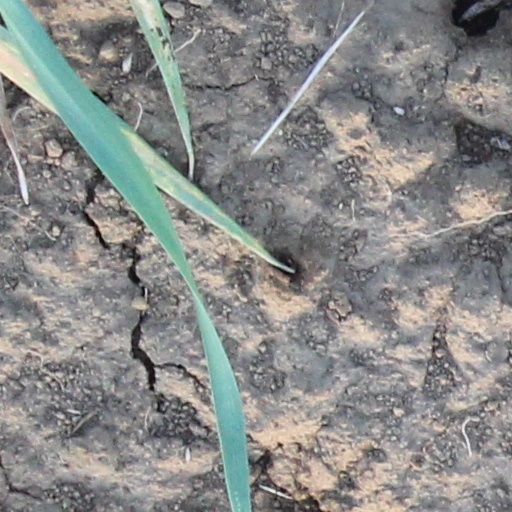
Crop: wheat